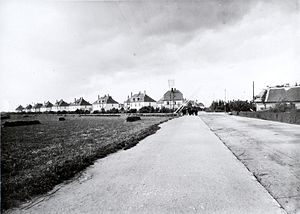
Den hvide by i Valby
Den Hvide By i Valby, 1930
Den hvide by i Valby er det gængse navn for Grundejerforeningen Trekantens Vejlaug. Kvarteret blev oprettet af Valby Arbejderes Byggeforening, der var grundlagt 17. maj 1898. Bygningerne stod færdige samme år.